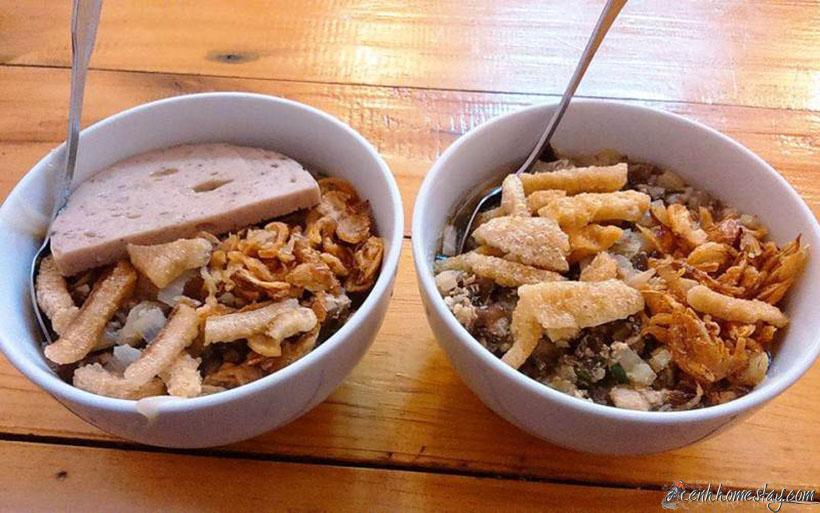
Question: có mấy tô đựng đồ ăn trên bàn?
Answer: trên bàn có hai tô đựng đồ ăn